Origin of the Gurjara-Pratiharas

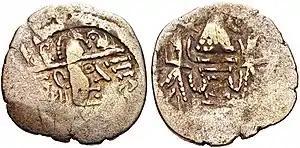
Coin of the Gurjura Confederacy, on the model of the Sasanian coinage of Sindh. Sindh. Circa 570-712 CE

A. M. T. Jackson first proposed a foreign origin of the Gurjaras. This view was later endorsed by other historians, including Indian scholars such as D. R. Bhandarkar. Proponents of this theory point out that: